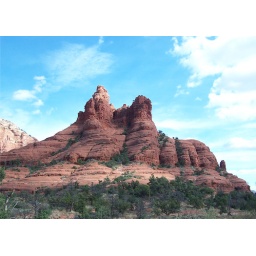
Towering rust colored mountains of layered sedimetary rock contrast sharply against a turquoise blue, brightly clouded sky.